Janel Holcomb

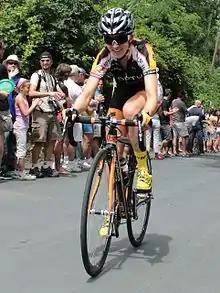
Holcomb at the 2012 Nature Valley Grand Prix

Janel Holcomb (born December 2, 1978) is an American racing cyclist. She competed in the 2013 UCI women's team time trial in Florence.